Gornji Milanovac

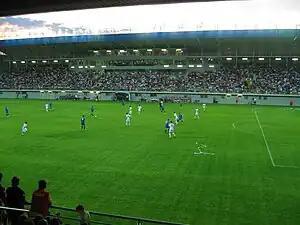
Metalac stadium

Whilst part of Yugoslavia, Gornji Milanovac was known as the "economic miracle" and "Beli Labud" (English: "White Swan") as the ecologically cleanest city. There is great potential for further rural and spa (Svračkovci, Brđani, Mlakovac and Savinac) tourism progress in future times. Today's Gornji Milanovac on its territory has a lot of small, categorized rural hotels, one hostel and motels. Close to Gornji Milanovac is a spa and resort "Atomska Banja" Donja Trepča. Major Hotels in this town are newly opened hotel "IG Hotel" (4 stars) and "MD Neda" (3 stars) in the settlement Rudnik. In the past, there was one of the biggest hotels "Šumadija" (3 stars) bankrupted in 2004.